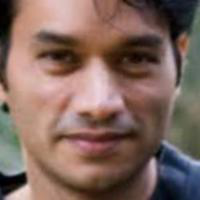
Age group: age 31-40